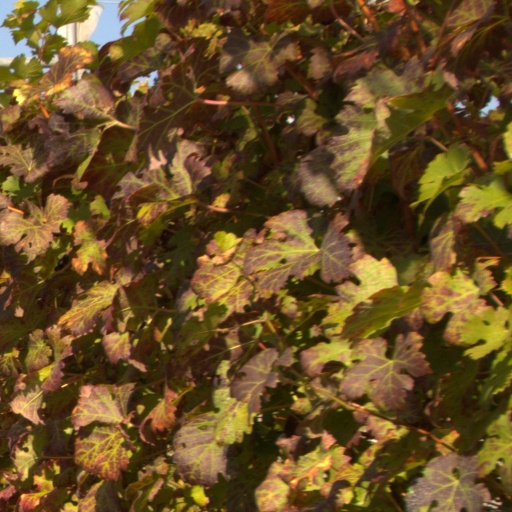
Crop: grape